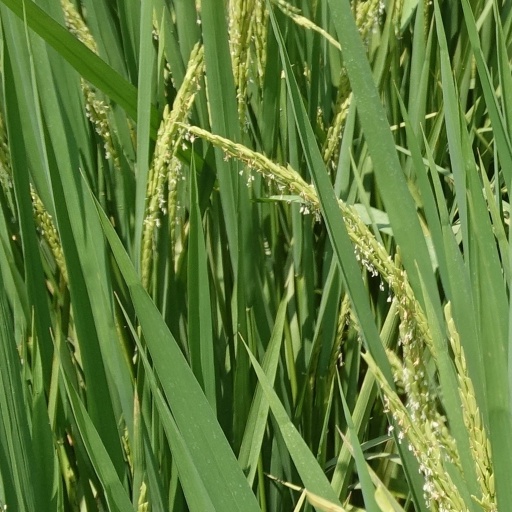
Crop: rice